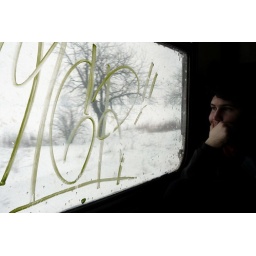
typical window of a typical czech train a travel every week to school... (my friend Vrata in the pictute)